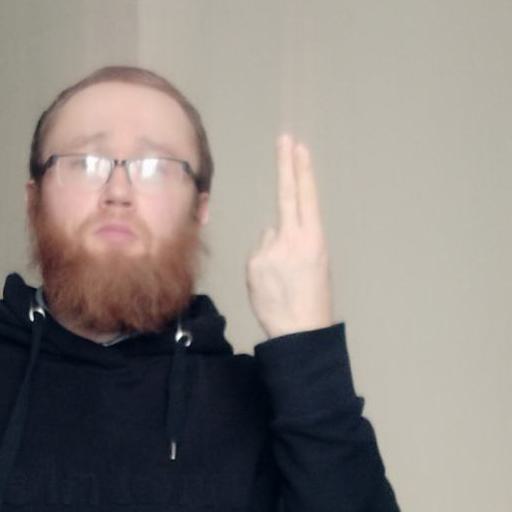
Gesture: two_up_inverted